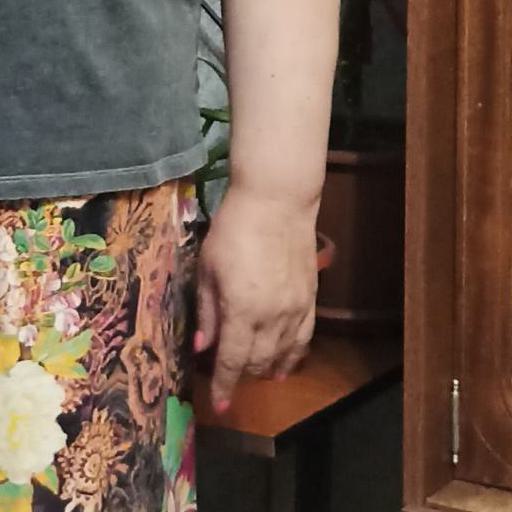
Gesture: no_gesture